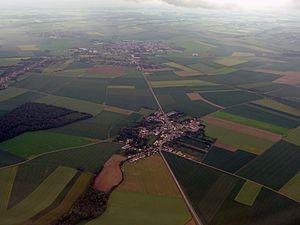
Vue aérienne de Thieuloy-Saint-Antoine, Halloy et Grandvilliers (Oise), France.
Halloy est une commune française située dans le département de l'Oise, en région Hauts-de-France.
Thieuloy-Saint-Antoine est une commune française située dans le département de l'Oise en région Hauts-de-France.